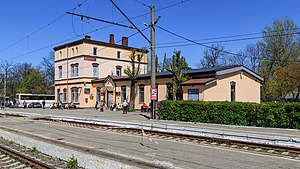
Zelenogradsk / Galleri
Zelenogradsk er en by i Kaliningrad oblast i Rusland. Den ligger ved Østersøen i Samland, nær Den kuriske landtange, omkring 30 km nord for Kaliningrad. Zelenogradsk har 15.493 indbyggere.